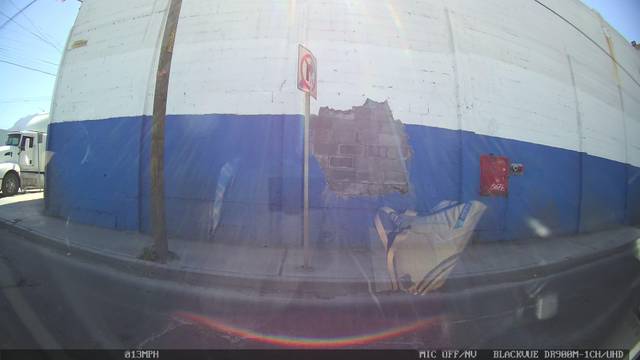
Region: Mexico
Coordinates: 25.681, -100.296